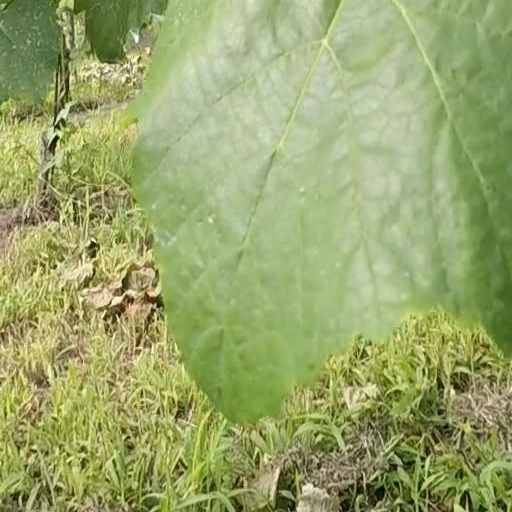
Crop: grape